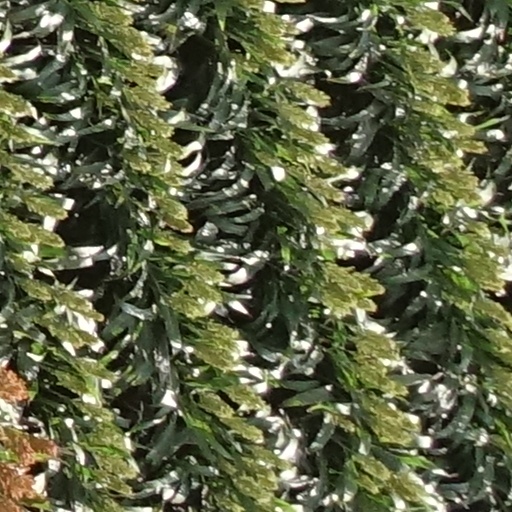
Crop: sorghum